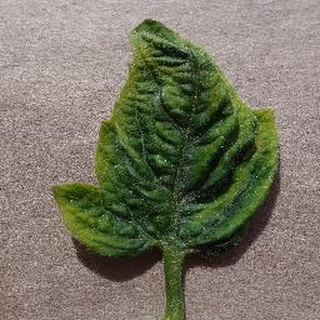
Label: tomato_yellow_leaf_curl_virus